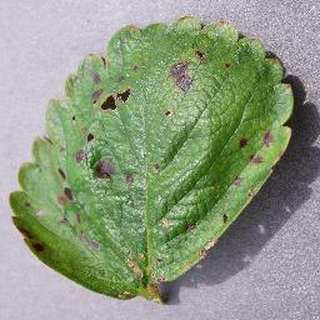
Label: strawberry_leaf_scorch